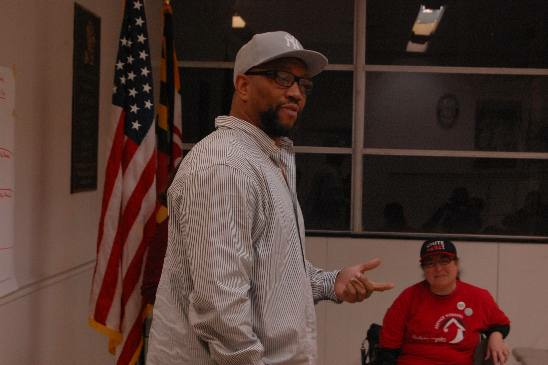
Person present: Yes